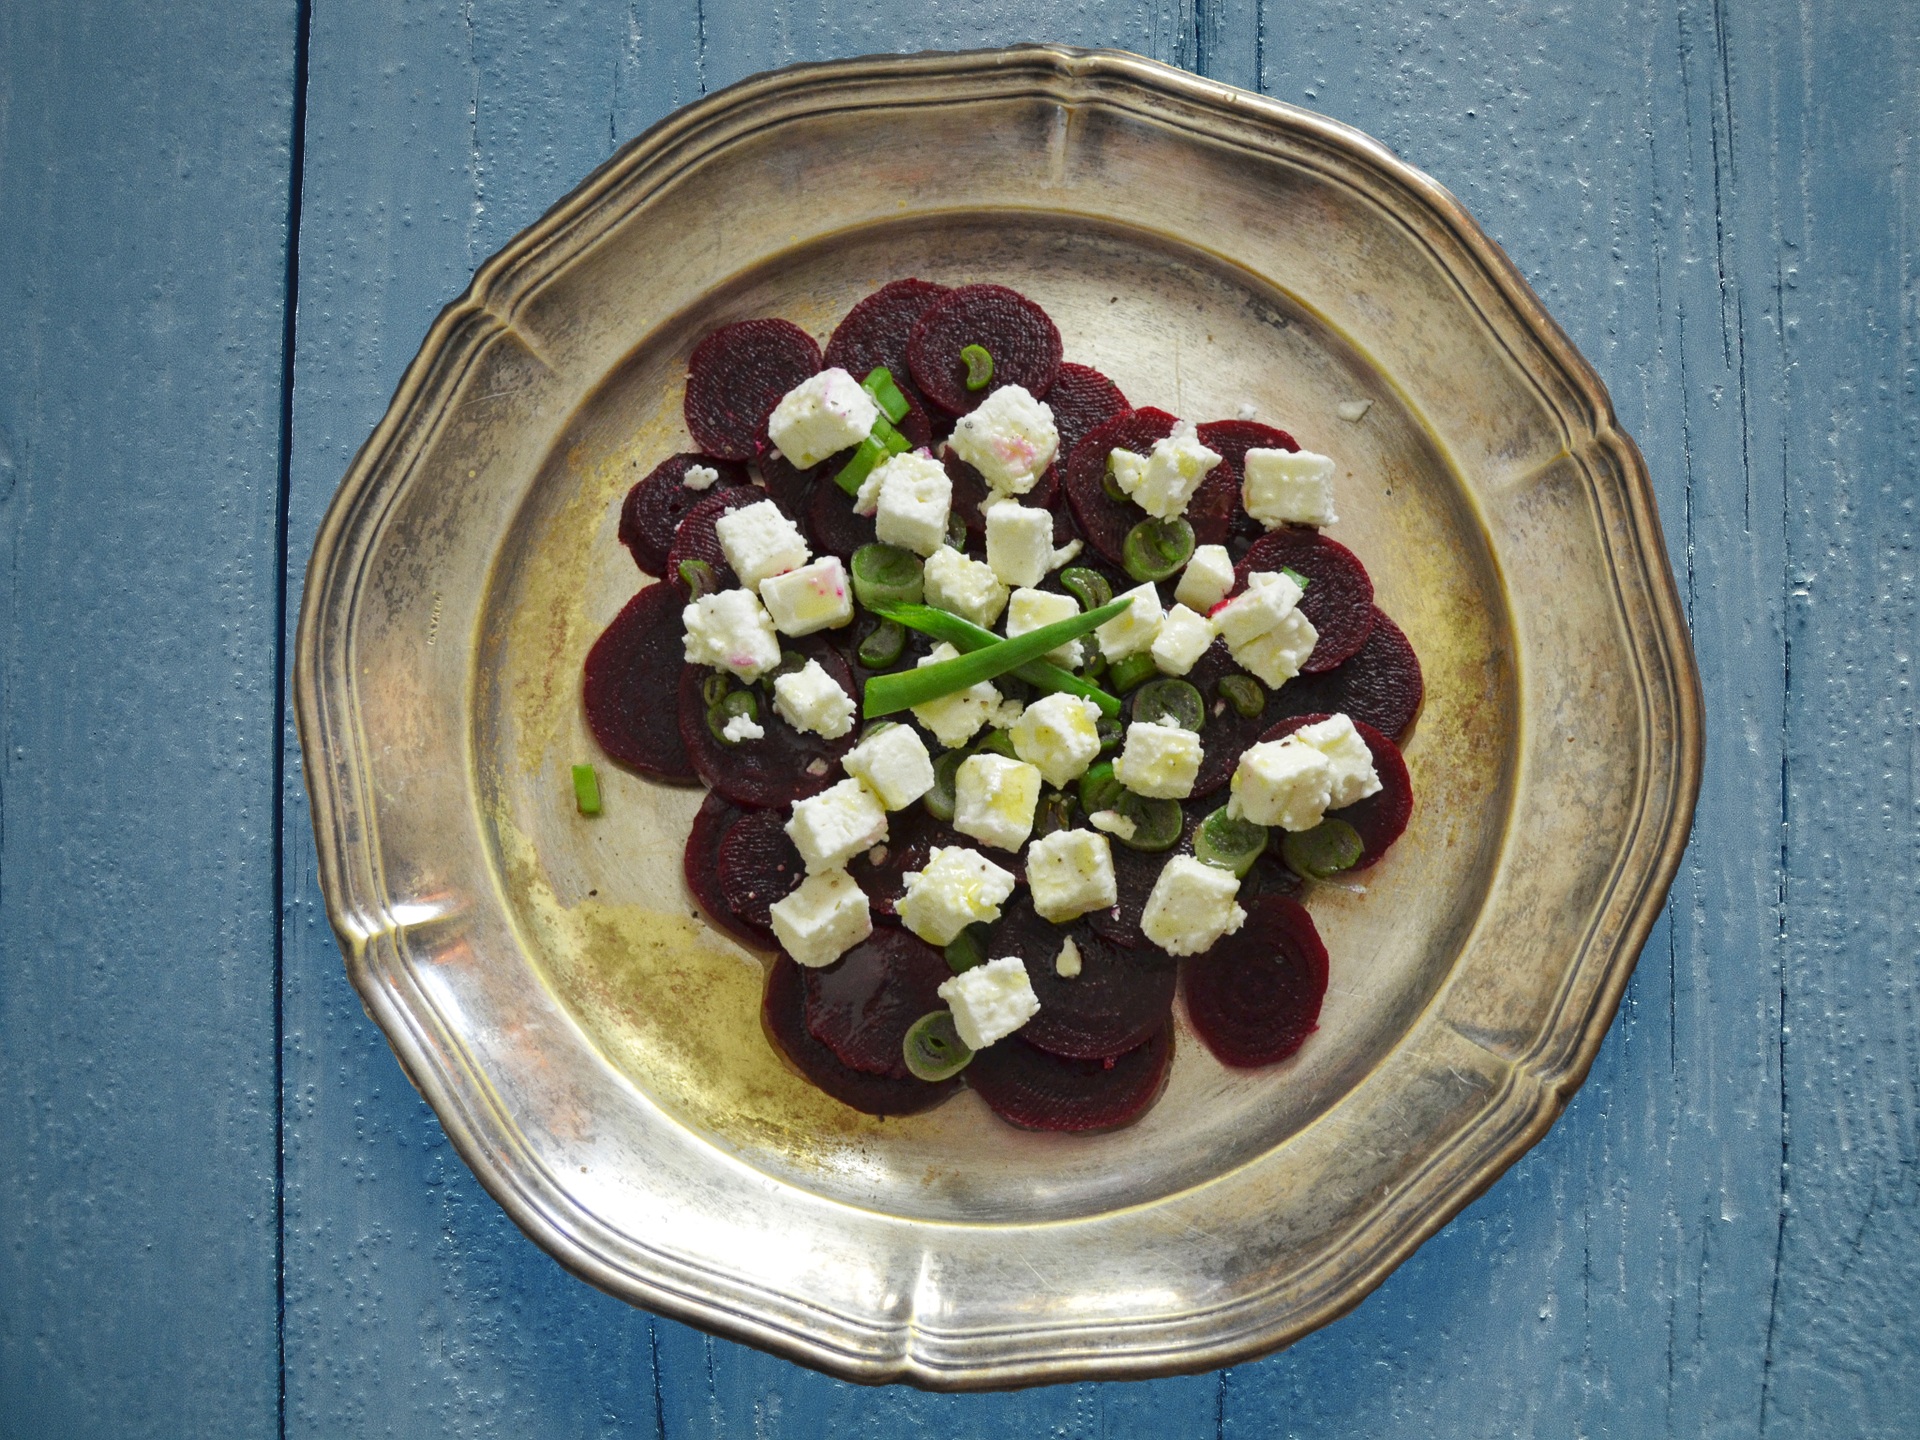
plant, fruit, leaf, dish, meal, food, salad, green, mediterranean, red, produce, vegetable, fresh, gourmet, healthy, dessert, delicious, cheese, wooden, vegetarian, olive oil, diet, beetroot, appetizer, flowering plant, beet, feta, plated food, metallic plate, land plant, scallion